Embroidery of India

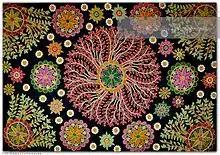
Modern Naksi kantha

Naksha is embroidery on many layers of cloth (like quilting), with running stitch. It is also known as dorukha which mean the designs/motifs are equally visible in both sides: there is no right or wrong side so both side are usable. Traditionally, worn out clothes and saris were piled together and stitched into quilts. Rural Bengali women still do this with cotton saris, the embroidery thread being taken from the sari border. It started as a method of making quilts, but the same type of embroidery can also be found on saris, salwar suits, stoles, napkins, etc. Themes include human beings, animals, flowers, geometric designs and mythological figures.